Banca Romana scandal

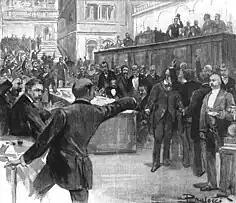
Sitting in the Chamber of Deputees on 23 November 1893 ("Illustrazione italiana")

On 23 November 1893, at the opening of the Italian Parliament, the Italian Chamber of Deputies insisted that the sealed report of the Commission that investigated the bank scandals be read immediately. The conclusions of the Commission, that former Prime Minister Crispi, Prime Minister Giolitti, and former Finance Minister Luigi Luzzatti had been aware of the condition of the "Banca Romana" but had held back that information, were hailed amidst disorder with shouts for the resignation of Giolitti. Rival deputies exchanged insults and pushed and pulled each other over seats and desks over a disputed effort to impeach the government. While the President of the Chamber, Giuseppe Zanardelli, and the minister left the session, deputies refused orders to leave until the light was turned off at 10 PM. Opposition deputies were cheered by a large crowd that had assembled on the street. Colajanni incited the multitude, shouting: "You are faint hearted! You have no convictions. If you had, you would put the torch to this parliamentary hovel!"